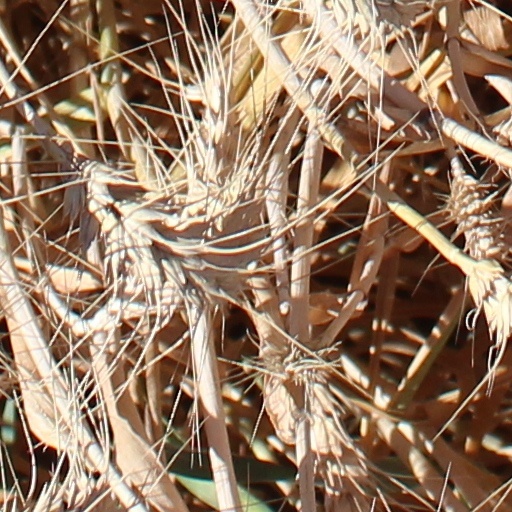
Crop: wheat